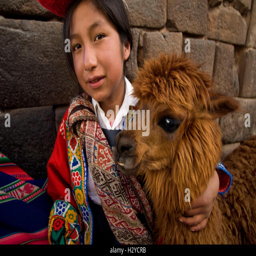
a girl and her llama beside the stone of angles .